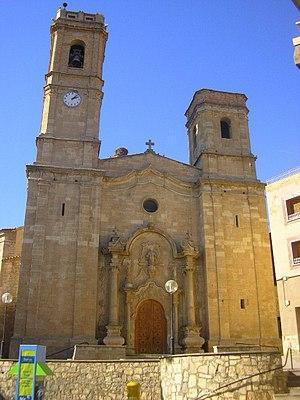
Aitona est une commune de la province de Lérida, en Catalogne, en Espagne, de la comarque de Segrià.